Arzu Şahin

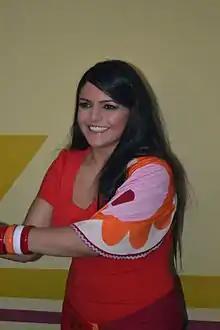
Arzu Şahin in December 2011

Şahin was born in Erzincan in 1978, but when she was young her family moved to Istanbul where she was raised. Şahin spent four years taking private singing lessons before her debut album "Ceylanım". Şahin released her second album "Ayrılık" (Separation). In this album, the contributions of Kıvırcık Ali are enormous. Şahin is married to Abidin Biter and they have two sons.